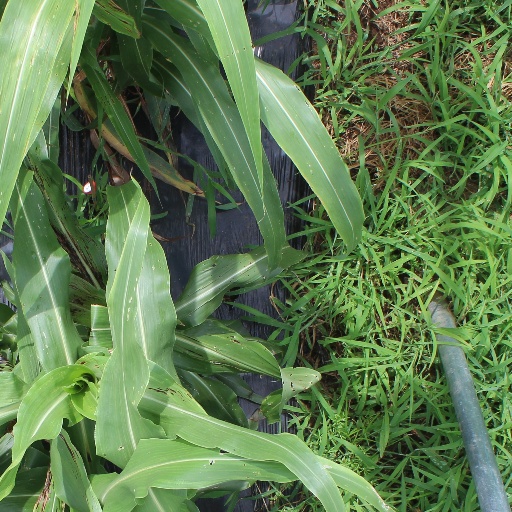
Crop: sorghum